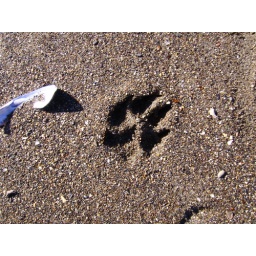
glass beach in fort bragg